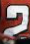
Number: 2